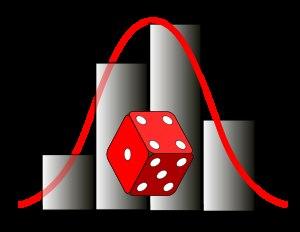
La théorie des probabilités en mathématiques est l'étude des phénomènes caractérisés par le hasard et l'incertitude. Elle forme avec la statistique les deux sciences du hasard qui sont partie intégrante des mathématiques. Les débuts de l'étude des probabilités correspondent aux premières observations du hasard dans les jeux ou dans les phénomènes climatiques par exemple.